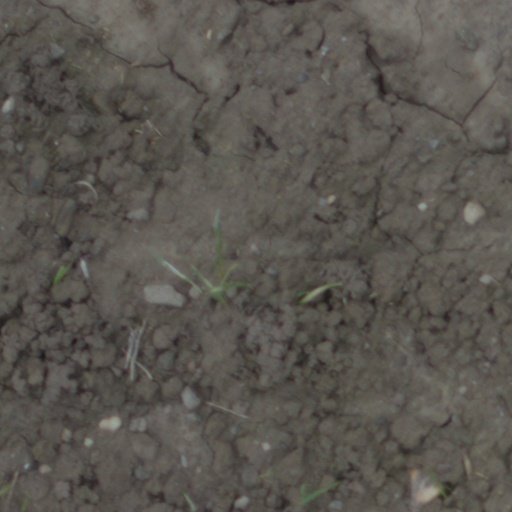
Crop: wheat